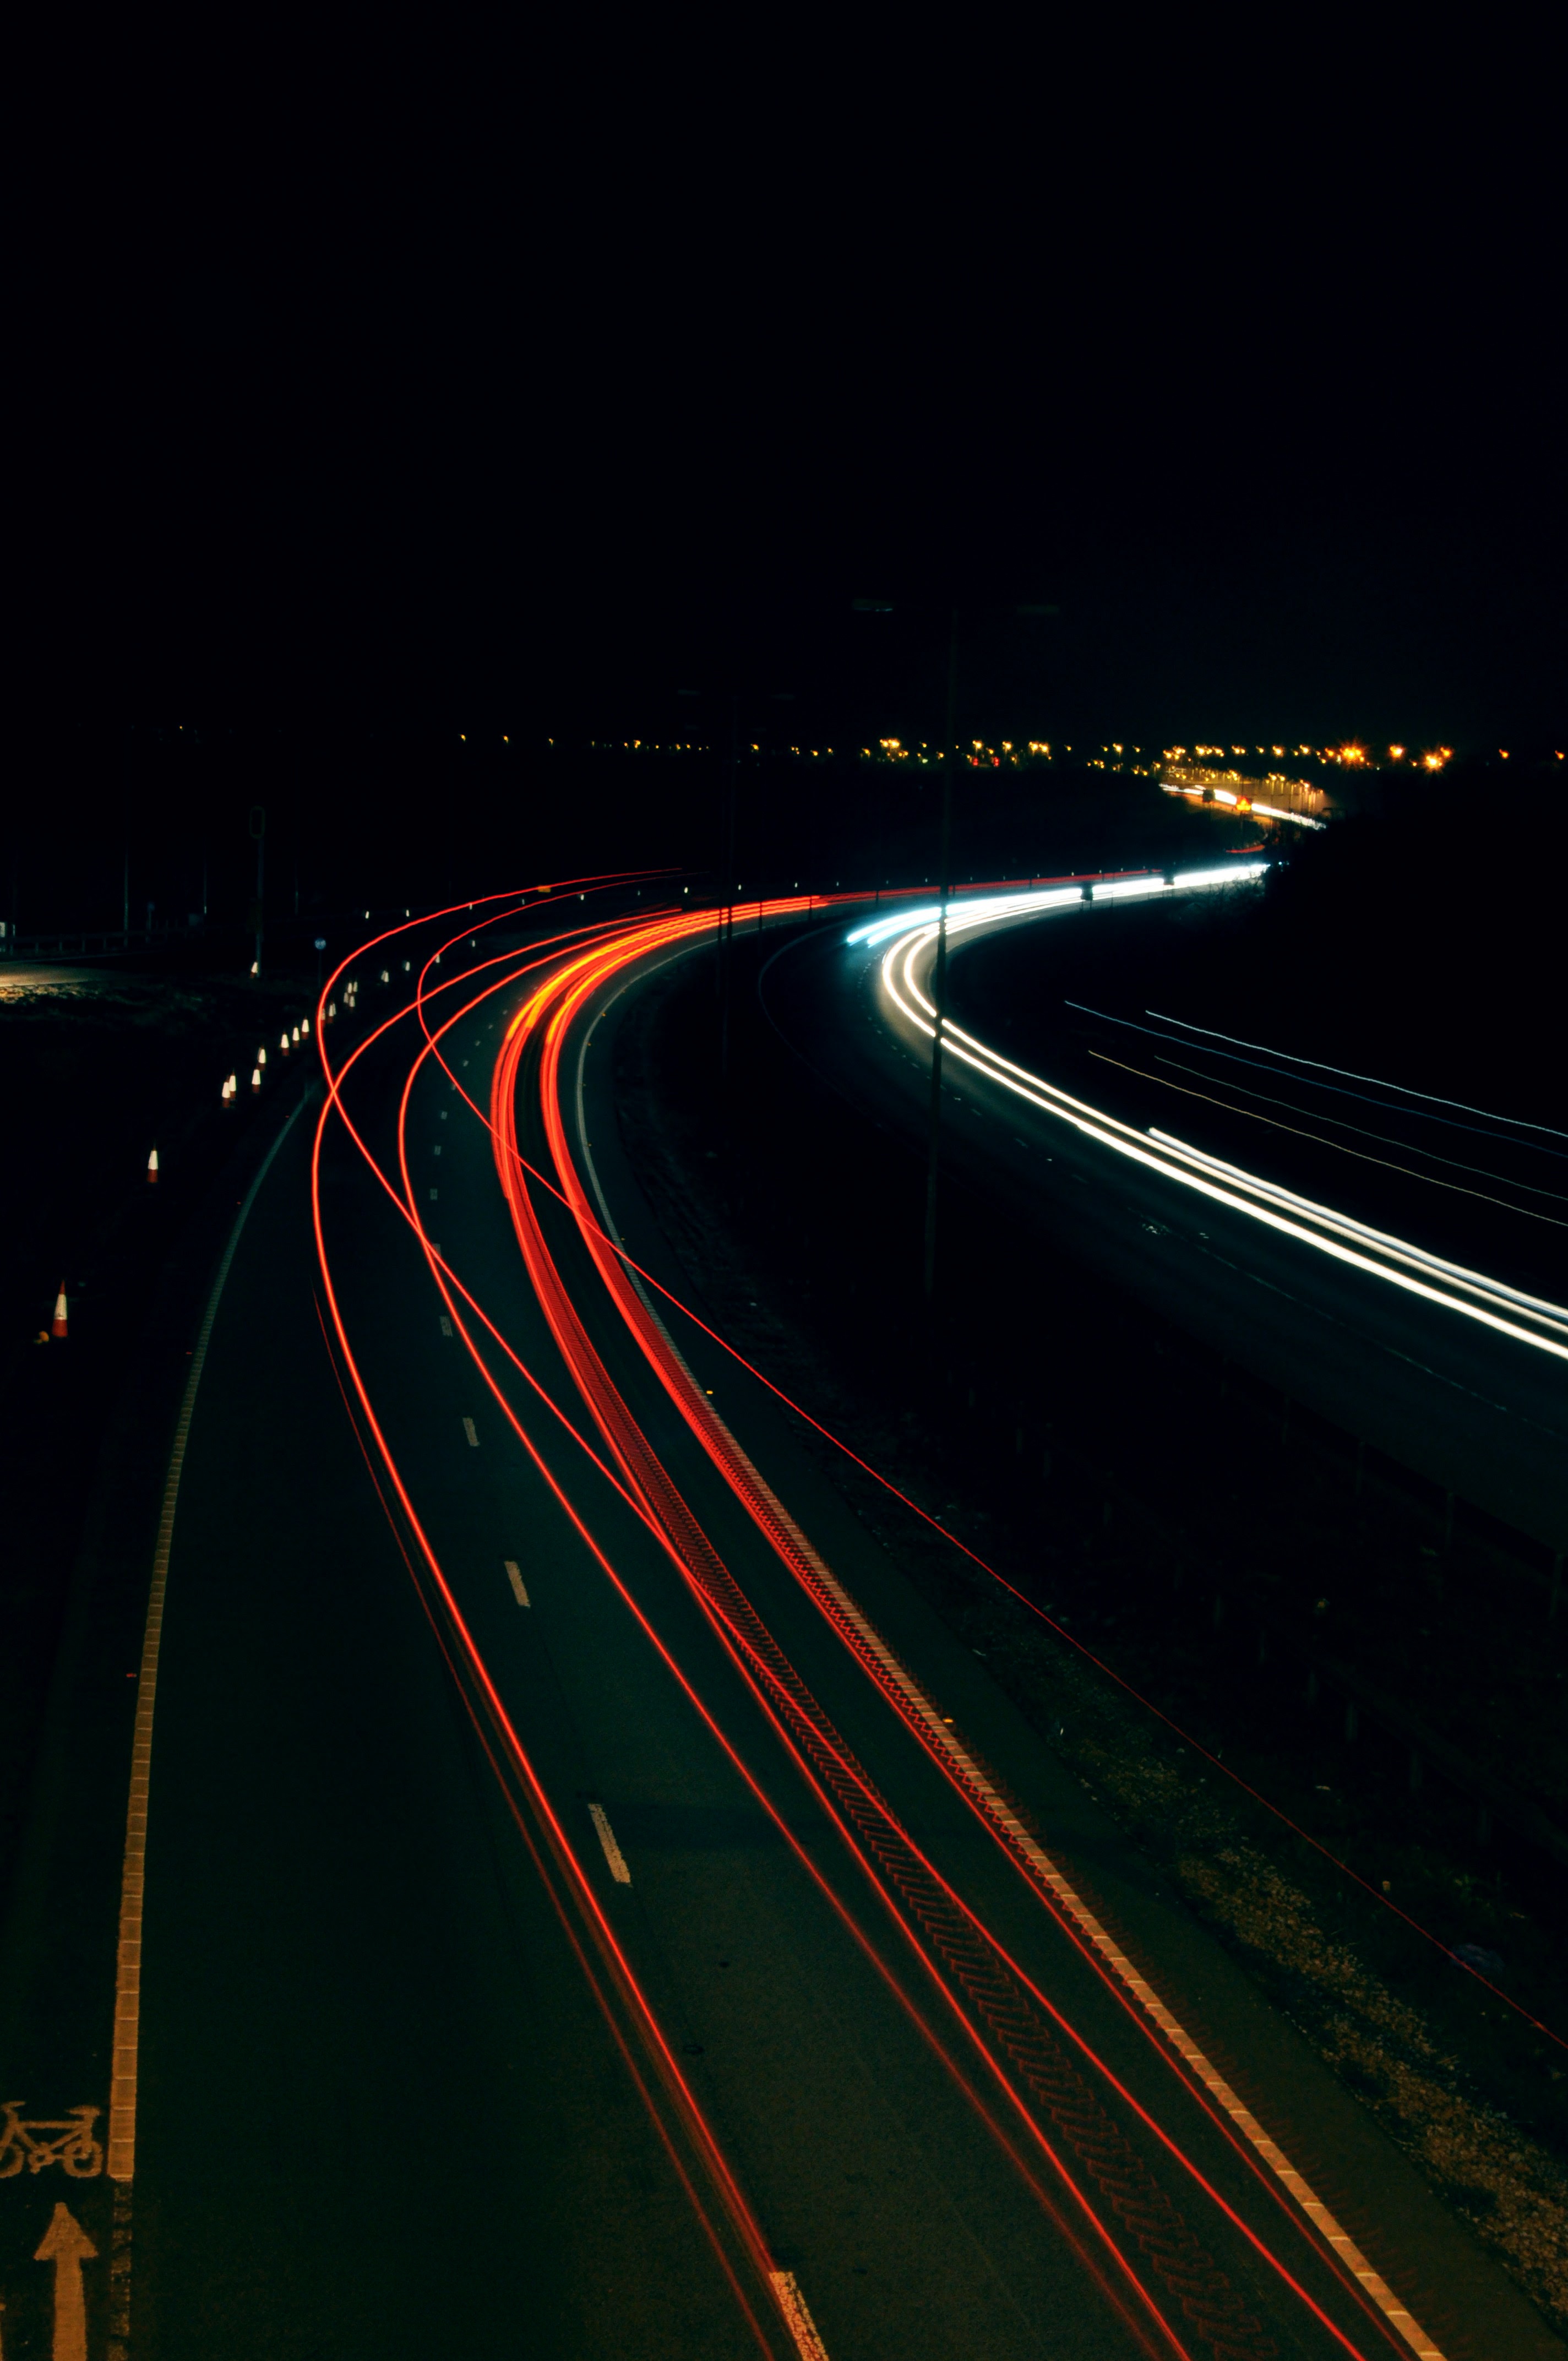
light, road, bridge, night, highway, dusk, evening, line, darkness, lane, infrastructure